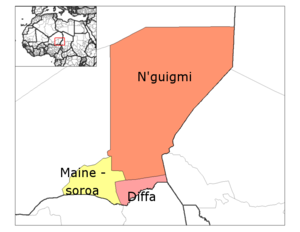
Depuis 2002, le Niger est divisé en 7 régions et 36 départements.